Swaim House (Chapel Hill, Tennessee)

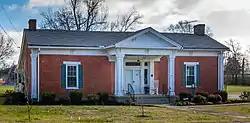
Swaim House

The Swaim House is a historic house in Chapel Hill, Tennessee, U.S.. It was built in the 1840s, and designed in the Greek Revival architectural style. It belonged to James Fulton, E. G. Forrest, William Turner and J.F. Brittain until J. M. Swain purchased it in 1893. It remained in the Swaim family until the 1980s, when his great-granddaughter Joy Lewter was the homeowner. The house was extended over the years, with the addition of a rear shed circa 1945 and a garage in 1982. It has been listed on the National Register of Historic Places since July 12, 1984.